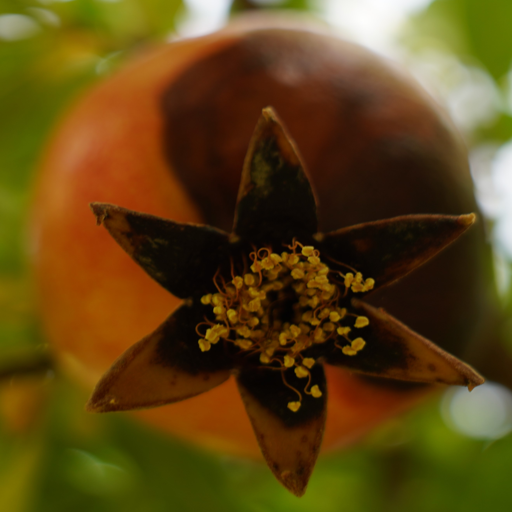
Label: Colletotrichum spp